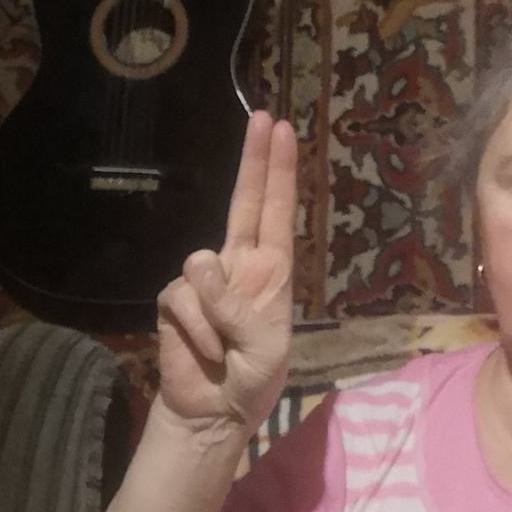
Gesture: two_up